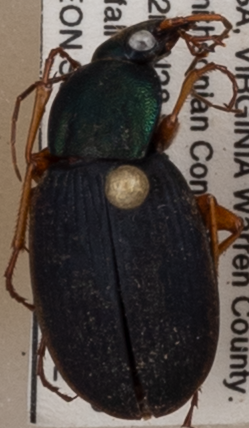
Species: Chlaenius aestivus
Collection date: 2021-08-12
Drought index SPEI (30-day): -0.436
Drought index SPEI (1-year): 0.142
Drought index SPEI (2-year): -0.226